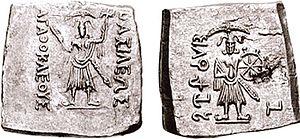
Vers 190-180 av. J.-C. : règne d’Agathoclès de Bactriane.
Agathoclès de Bactriane ou Agathoclès Dikaios était un souverain gréco-bactrien/ indo-grec qui régna entre 190 et 180 av. J.-C. Ce roi se caractérise à la fois par une production monétaire très indianisante, avec le seul cas d'illustration de divinités hindoues dans le monnayage des grecs en Inde, mais aussi un monnayage au contraire très tradionnaliste honorant ses ancêtres dynastiques. Selon Widemann, il est possible que cette deuxième série de monnaies purement grecques aient constitué une réaction à la trop grande ouverture vers l'Inde de la deuxième série, peut-être sous l'effet de la pression d'un certain nationalisme greco-bactrien. Après Agathoclès, les divinités hindoues disparaissent pour toujours du monnayage grec, ainsi que le Brahmi, au bénéfice du Kharoshthi, un script du nord-ouest de l'Inde d'origine araméenne, ancienne langue officielle de l'Empire achéménide, jugée peut-être plus acceptable et plus "occidentale" que le Brahmi.
Aï Khanoum ou Ay Khanum est une cité antique située aujourd'hui dans le Nord-Est de l'Afghanistan, dans la province de Kondoz, près la frontière tadjike. Elle se situe au confluent du fleuve Amou-Daria et de la rivière Kokcha.